Fedele Confalonieri

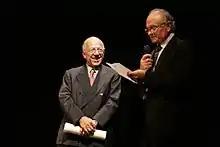
Franco Sala (on the right) gives Fedele Confalonieri (on the left) the piano diploma.

Fedele Confalonieri (born 6 August 1937, in Milan) is an Italian manager and president of Mediaset and since 2017, he has served as president of the Venerable Factory of the Duomo of Milan.